Answer in natural language. Considering the relative positions, is blue modern tv stand above or below Television? Choose between the following options: below or above
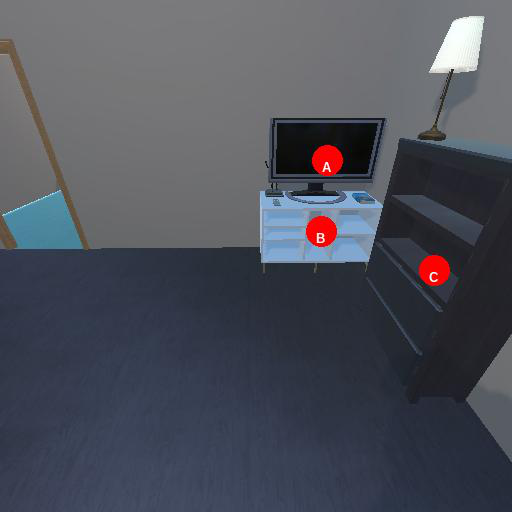
<answer>above</answer>